Los Angeles Opera

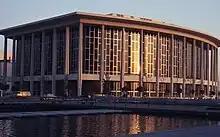
Dorothy Chandler Pavilion

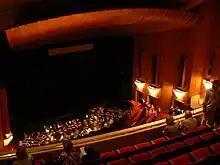
Chandler Pavilion auditorium

The Los Angeles Opera, originally called the Los Angeles Music Center Opera and now styling itself as LA Opera, is an American opera company in Los Angeles, California. It is the fourth-largest opera company in the United States. The company's home base is the Dorothy Chandler Pavilion, part of the Los Angeles Music Center.